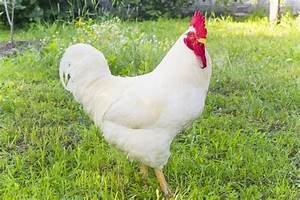
Label: chicken